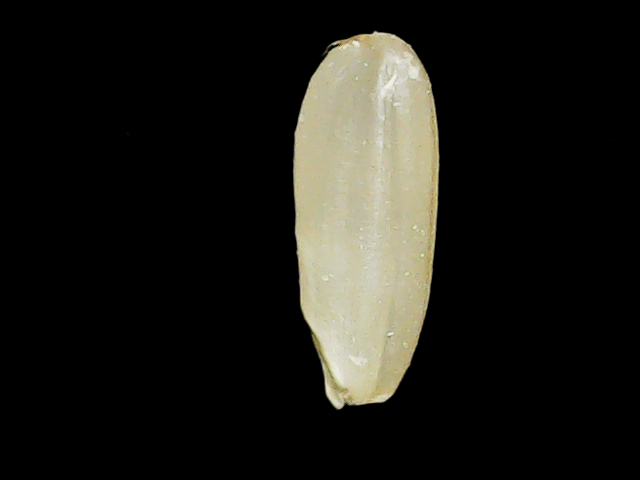
Rice variety: Binadhan17